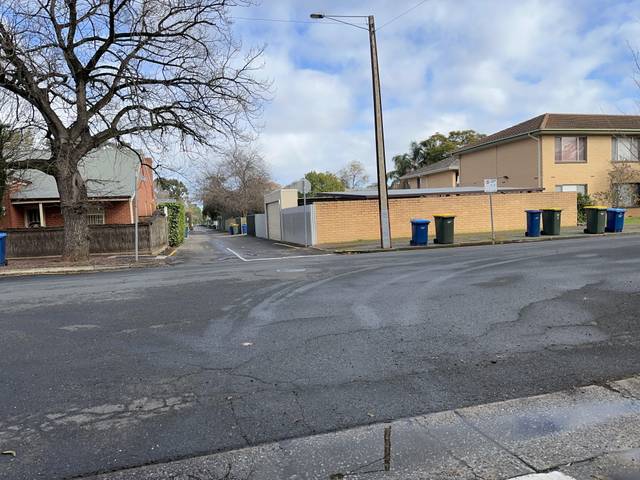
Region: Australia
Coordinates: -34.944, 138.596